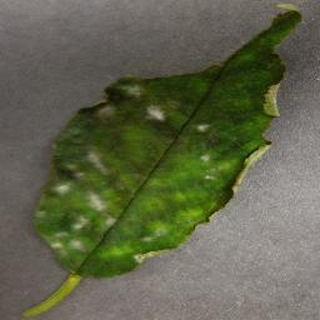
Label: cherry_powdery_mildew